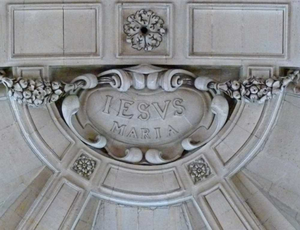
Clef de voute de l'abside du temple protestant de l'Oratoire du Louvre, avec la devise de la Congrégation de l'Oratoire JESUS MARIA
Marie, également connue sous les noms de Marie de Nazareth, Sainte Vierge, Sainte Marie, Vierge Marie, « Immaculée Conception », Notre Dame, Mère de Jésus, Mère de Dieu, est une femme juive de Judée, et la mère de Jésus de Nazareth. Marie est une figure importante et proéminente au sein du christianisme ainsi que dans l'islam.
Le temple de l’Oratoire du Louvre est un lieu de culte protestant réformé libéral, membre de l'Église protestante unie de France. Il est sur le site de l'Oratoire du Louvre, église située 145 rue Saint-Honoré dans le 1ᵉʳ arrondissement de Paris. Chapelle royale du palais du Louvre depuis 1624 et désaffectée à la Révolution française, l'édifice est confié par Napoléon Iᵉʳ aux protestants.